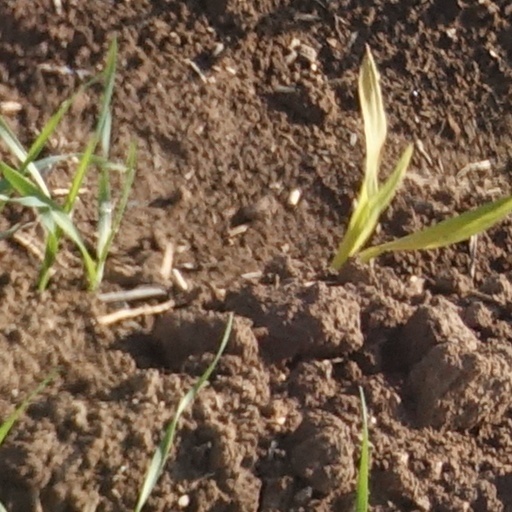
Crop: wheat